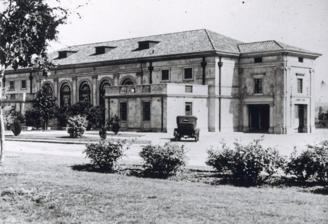
Building: Albert Hall, Canberra
Country: Australia
Year built: 1928
The Albert Hall photographed by WJ Mildenhall about 1928 Front view of the Albert Hall Windows on the south face of the building Albert Hall stage looking stage left showing theatre curtains (2016) The Albert Hall is a hall in Canberra , Australia, used for entertainment.  It is on Commonwealth Avenue between Commonwealth Bridge and the Hotel Canberra in the suburb of Yarralumla . Overview The hall was opened on 10 March 1928 by the Prime Minister, Stanley Bruce .  Bruce named the hall, explaining at the opening ceremony that he had chosen the name from the Royal Albert Hall in London and also because it was the first name of The Duke of York (later George VI ) and furthermore that it commemorated the " Consort of the Queen who had proclaimed the Australian Commonwealth ". The hall was originally designed by the Federal Capital Commission architect David Limburg, under Chief Architect Henry Rolland, then amended before construction.  It is in the Federal Classical style.  A porte-cochere at the front allows for passengers from vehicles to alight undercover. The Hall comfortably seats around 400 people in open-spaced rows of seats. Albert Hall’s east end has a Foyer with three sets of doors from the porte-cochere and a further three sets leading to the Hall. On the south side is the original ticket booth and toilets for men and women. On the northern side is a small entertaining room with kitchen and servery; the main Hall’s chairs are stacked here when not in use. The floor above has on the east side a small suite of offices for meetings, and on the side facing into the Hall is a mezzanine with raked fixed seating for about 50 people, accessed by stairs from the Foyer. Over the small entertaining room is a flat roofed outdoor area that may be used for entertaining by users of the offices. Behind the stage on the west end are two suites of preparation rooms for performers, one on either side. There is no interconnection, or passage around the stage area. The hall was not heated in its early years, and patrons had to bring rugs, thick coats and water bottles. Singers were known to perform in fur coats until heating was finally installed after World War II. On 27 January 1949, the Albert Hall hosted the inaugural meeting of the Canberra branch of the Liberal Party of Australia . Prior to its construction, the largest hall in the Federal Capital Territory was at the Causeway in Kingston .  Until the completion of the Canberra Theatre in 1965, the Albert Hall was the only place in Canberra for audiences of more than 700 people other than the cinemas. The Albert Hall remains the 'city hall' for Australia's national capital, used for civic, cultural and community functions and with some commercial use. It is heavily booked on weekends and during the week for private events, dances, balls, performances, cultural activities and commercial sales. Heritage and development controversy On 22 February 2007, the National Capital Authority (NCA) released National Capital Draft Amendment 53 - Albert Hall Precinct. This amendment to the development plans for the city was intended to reinstate some of the plans that were originally made by Walter Burley Griffin when he designed the city in 1912, which had been neglected in the years following Griffin's departure from Canberra, when the Albert Hall was constructed. The plan intended to reinforce the geometry, landscape and purpose of the area surrounding the Albert Hall, including Commonwealth Avenue in front of the hall, and the open space facing Lake Burley Griffin at its rear. In particular, the amendment suggested that the land around the Albert Hall would be opened up for commercial purposes such as cafes and tourist facilities. The amendment also made reference to a 'landmark building' north of Albert Hall, which would presumably house these facilities. There was a lot of discussion about the plans outlined in the amendment. An action group formed to oppose the plan, under the emotive catch-cry of "Save Albert Hall". Ongoing public debate and anger directed towards the authorities involved led to the National Capital Authority holding public meetings on 5 March, and later added more meetings on 22 and 24 March. Finally, at a meeting on 2 April 2007, it was agreed that the NCA would not proceed with the landmark building, and that the land would be used as a "public lakeside park". The organisation continues to campaign to protect the Albert Hall and its precinct. The building, which was previously listed only on the Heritage Places register, has been suggested for inclusion on the National Heritage List, which would make it extremely difficult for government authorities to make further attempts to develop the precinct. In the lead-up to the 2007 Federal Election , the Labor Senator Kate Lundy committed $500,000 to the restoration of the Albert Hall. Compton Theatre Organ A Compton Theatre Organ was installed in Albert Hall in the late 1980s, after the ACT Division of the Theatre Organ Society of Australia took delivery of its components and spent almost ten years restoring the organ. Its inaugural concert was on 17 August 1986, with organist Tony Fenelon. This organ had originally been, from March 1933 until 1968, in the Gaumont Palace (later renamed the Odeon Theatre) in Cheltenham , Gloucestershire , UK. References Wigmore, Lionel (1963). The long view: a history of Canberra, Australia's National Capital . F.W. Cheshire, Melbourne, Australia. (no ISBN). Sites of Significance in the ACT, volume two, Inner Canberra . National Capital Development Commission, Canberra, Australia. 1988. ISBN 0-642-13229-1 . Footnotes